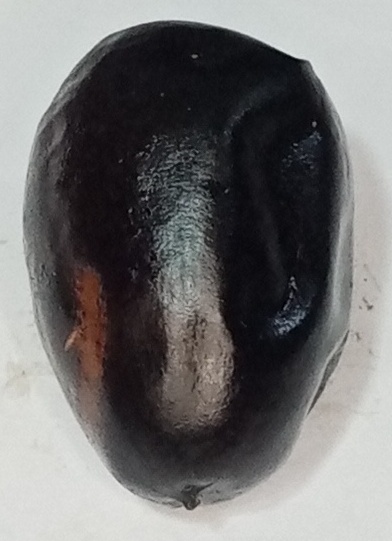
Variety: kupro
Size: large
Grade: grade-2